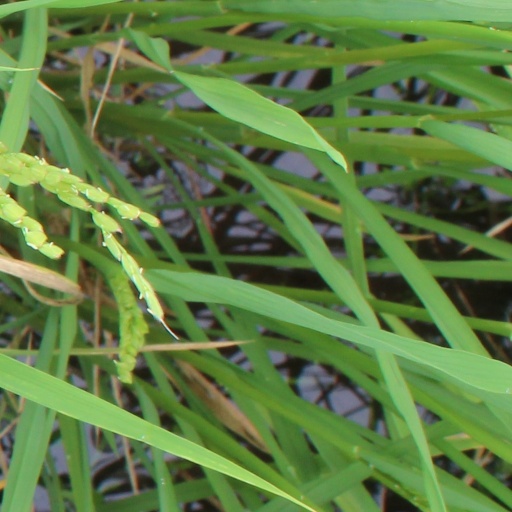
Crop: rice